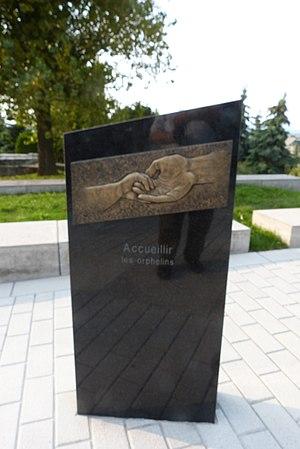
Détail du monument au Soeurs de la Charité, Ville de Québec